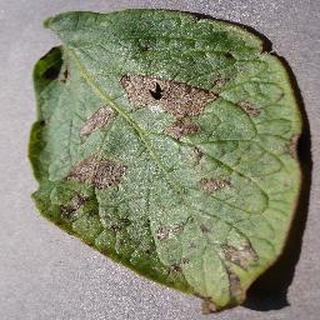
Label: potato_early_blight